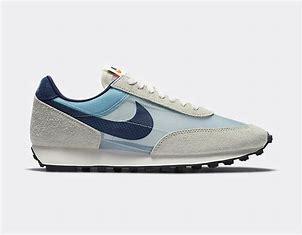
Brand: Nike
Model: Daybreak